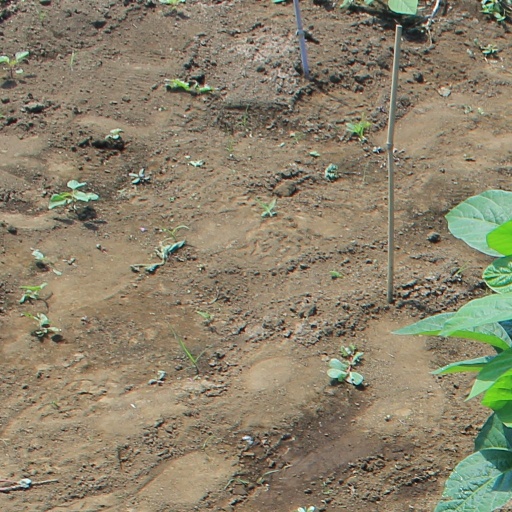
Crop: soybean